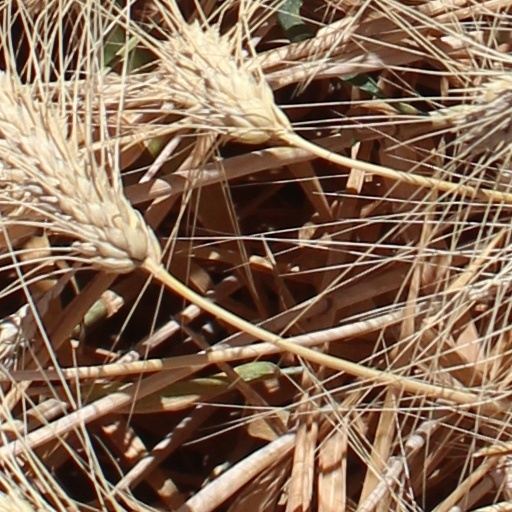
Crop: wheat